Tigest Getent

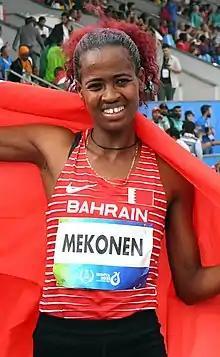
Tigest Getent Mekonen at the 2021 Islamic Solidarity Games

Tigest Getent Mekonin, sometimes Tigist or Mekonen (born July 7, 1997, in Dembecha, Ethiopia) is a Bahraini steeplechase runner. She competed at the 2016 Summer Olympics in the women's 3000 metres steeplechase race; her time of 9:49.92 in the heats did not qualify her for the final.